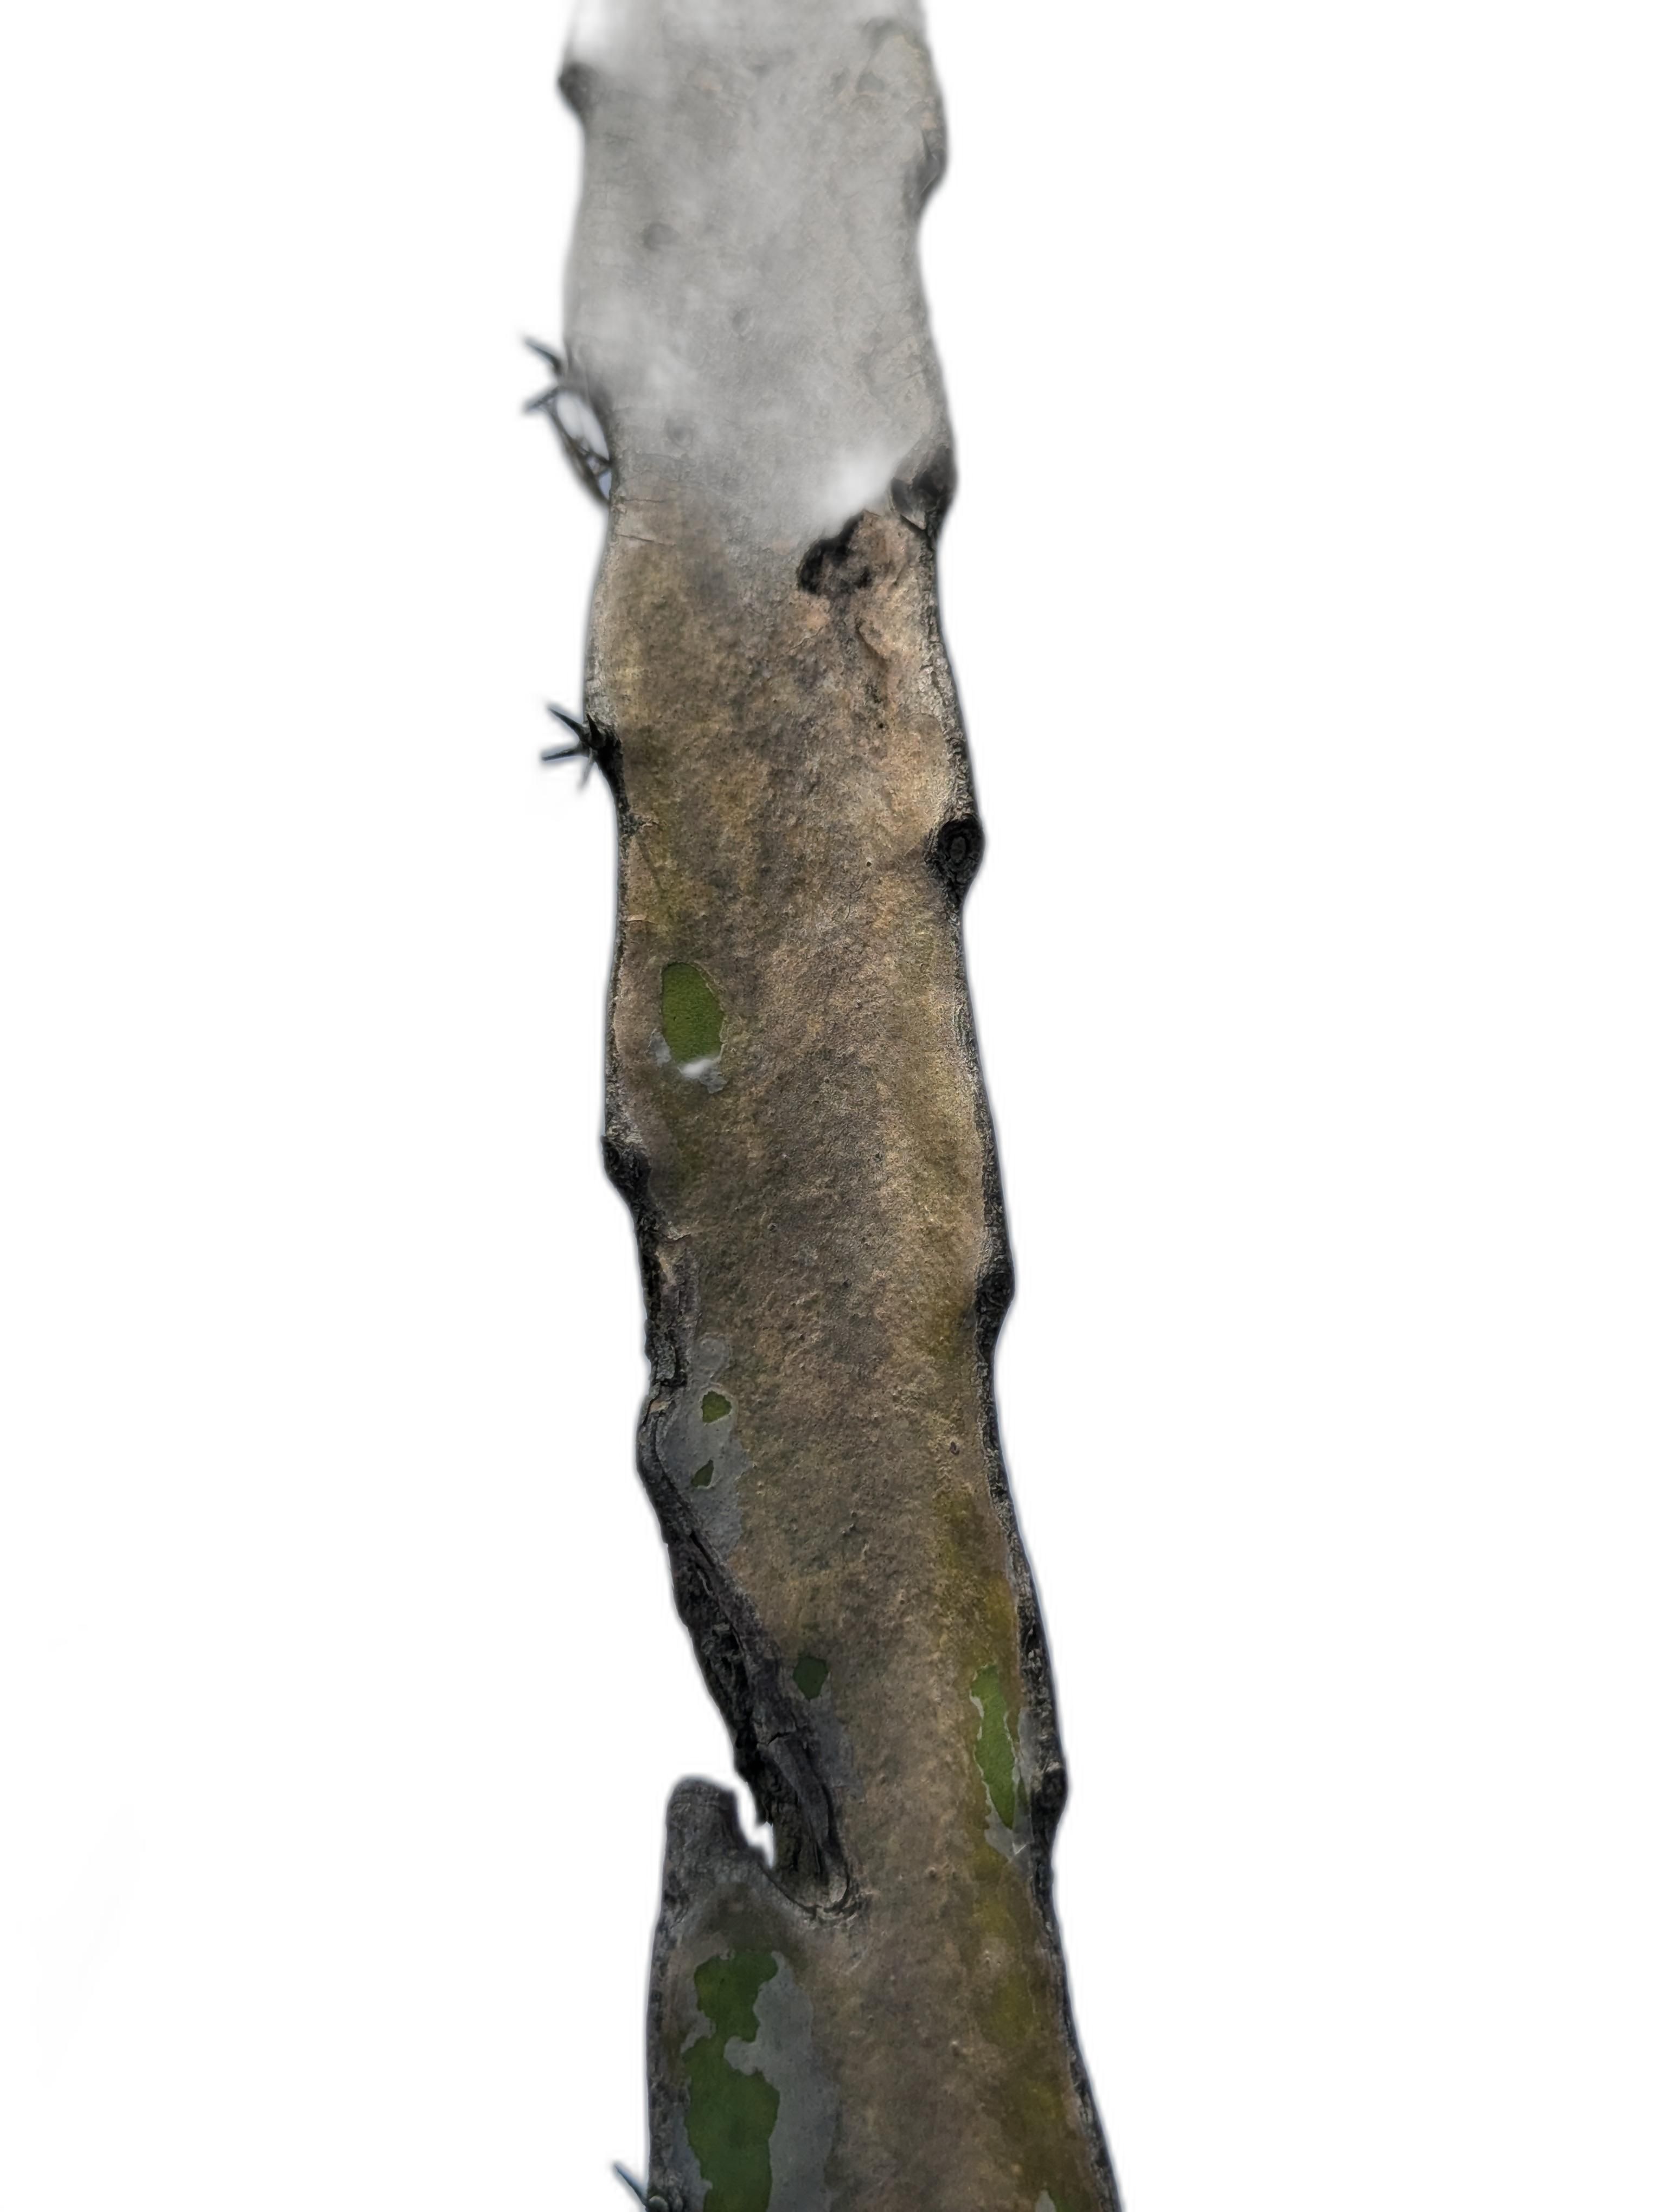
Label: Bad leaf